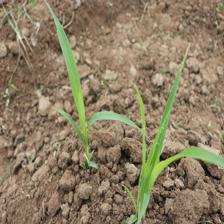
Label: Sorghum